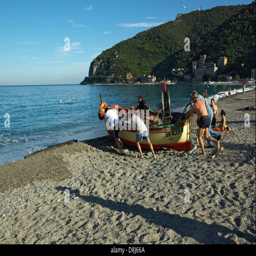
to water to a fishing boat